Northwood High School (Maryland)

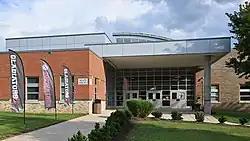
Northwood High School campus before being rebuilt

On February 1, 1960, Harold R. Packard replaced Bartlett. Eugene R. Smoley became Principal in 1972. In 1977 Principal Bobby J. Mullis replaced Smoley, and retired at the 1985 closing.